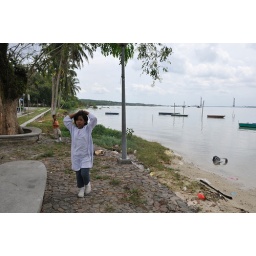
the Johor River and the bridge under construction that will link the eastern coast of Johor to Johor Bahru